Andermatt railway station

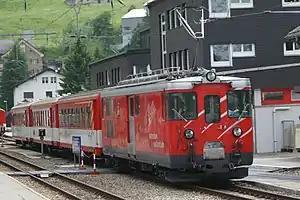
A regional train at Andermatt station

Andermatt railway station is a railway station and junction on the metre gauge Furka Oberalp Bahn (FO), serving the town and municipality of Andermatt, in the canton of Uri, Switzerland. The station is connected, via the Furka Pass, with Brig and Visp in the canton of Valais, and, via the Oberalp Pass, with the western terminus of the Rhaetian Railway at Disentis/Mustér, in the canton of Graubünden. There is also a short branch line, the Schöllenenbahn, between Andermatt and Göschenen, at the northern end of the standard gauge Gotthard Rail Tunnel.